Sandstone Railway Culvert, North Ipswich

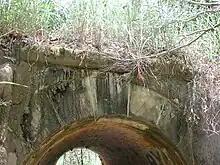
Top of the portal showing dressed stone, 2004

The portals of the culvert are fashioned from dressed sandstone, cut to form an arch; the brick roof of the culvert is not visible externally. At the eastern end of the culvert, the arched sandstone portal intersects with a wing wall made from rusticated sandstone blocks. Both portals are obscured by vegetation at the foot of the gully.